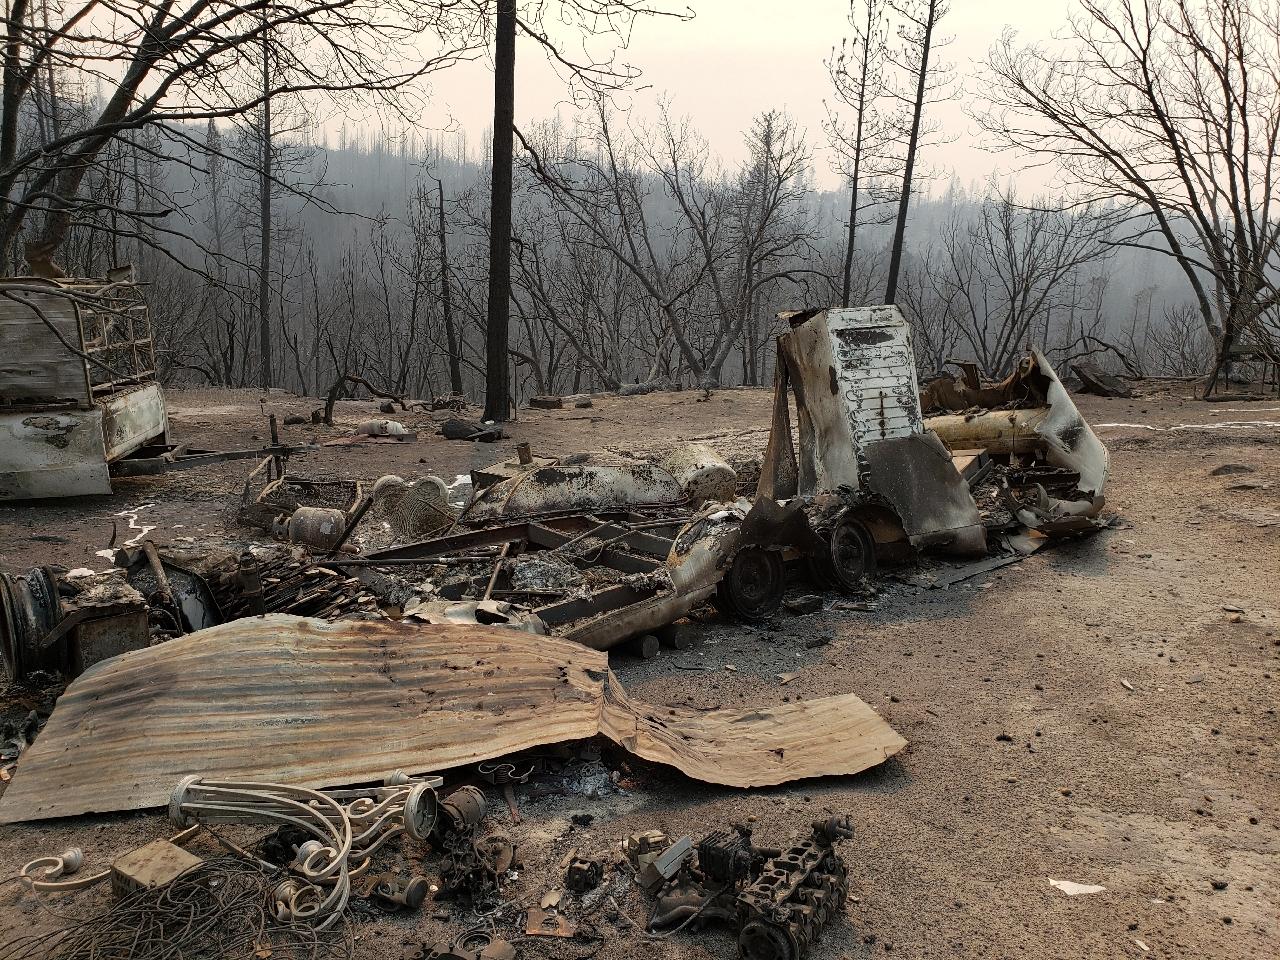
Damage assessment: destroyed